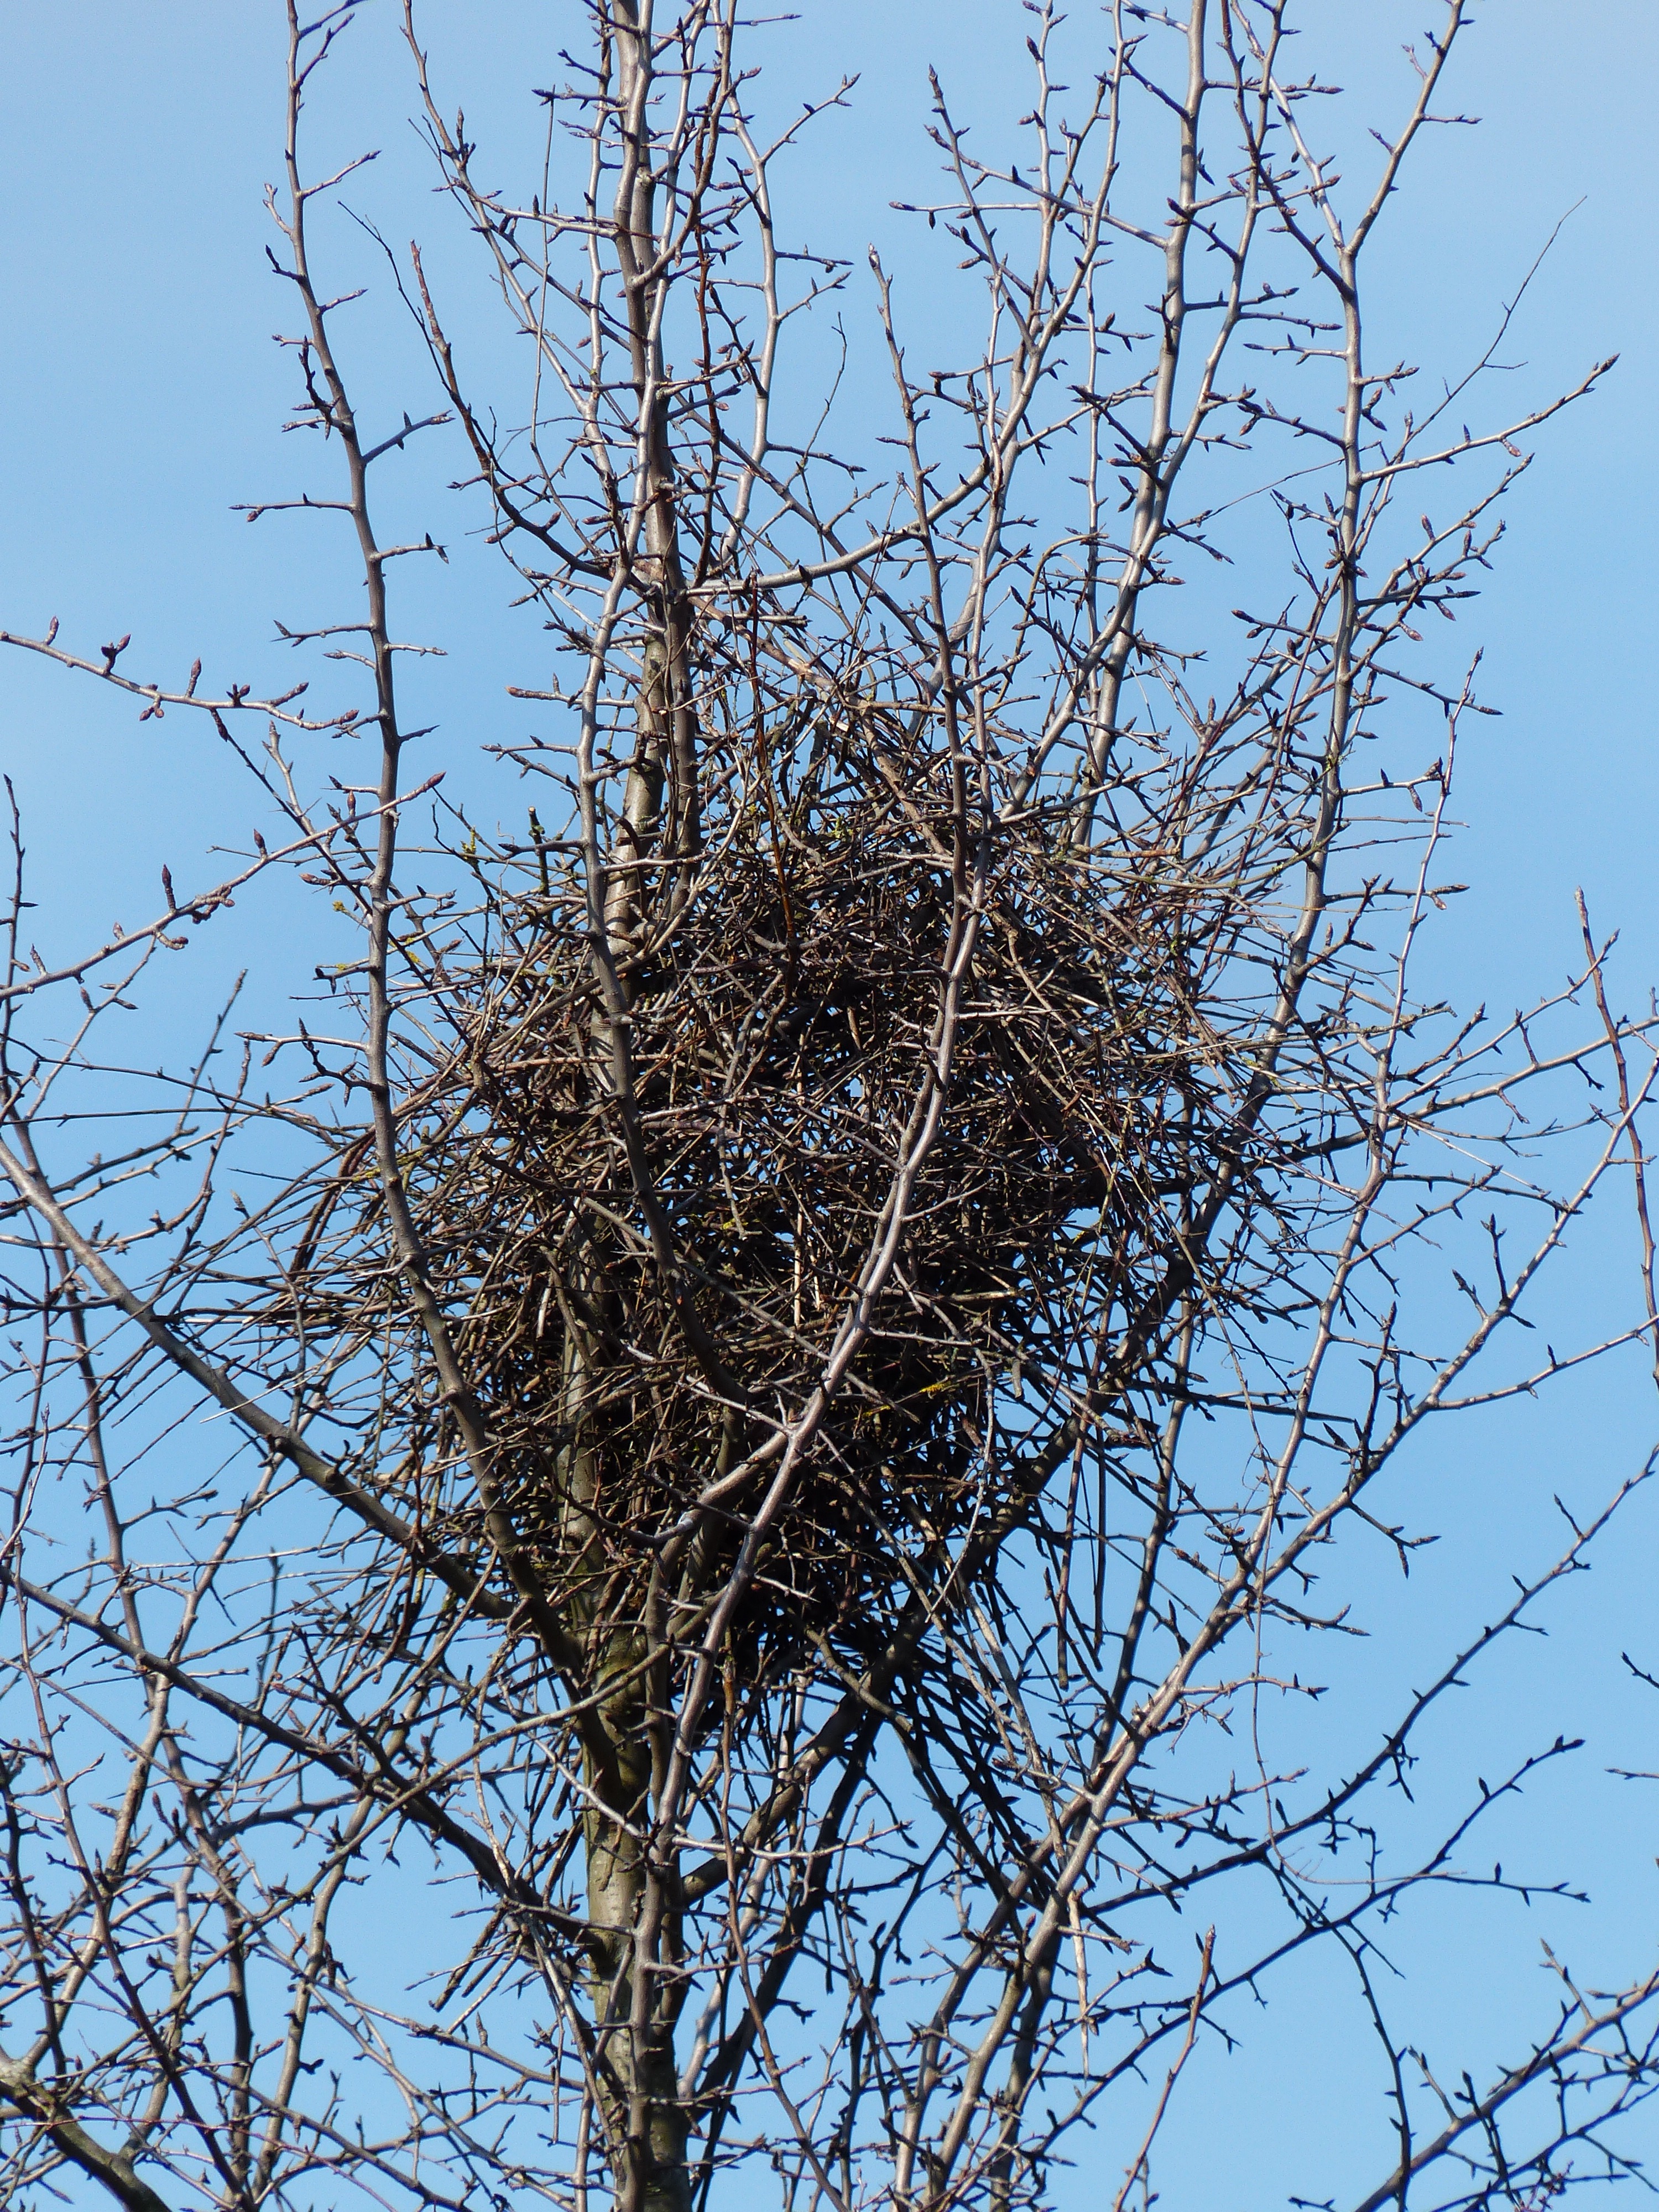
tree, branch, bird, plant, flower, fauna, twig, nest, hatchery, bird's nest, nesting place, woody plant